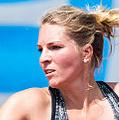
Age: 23